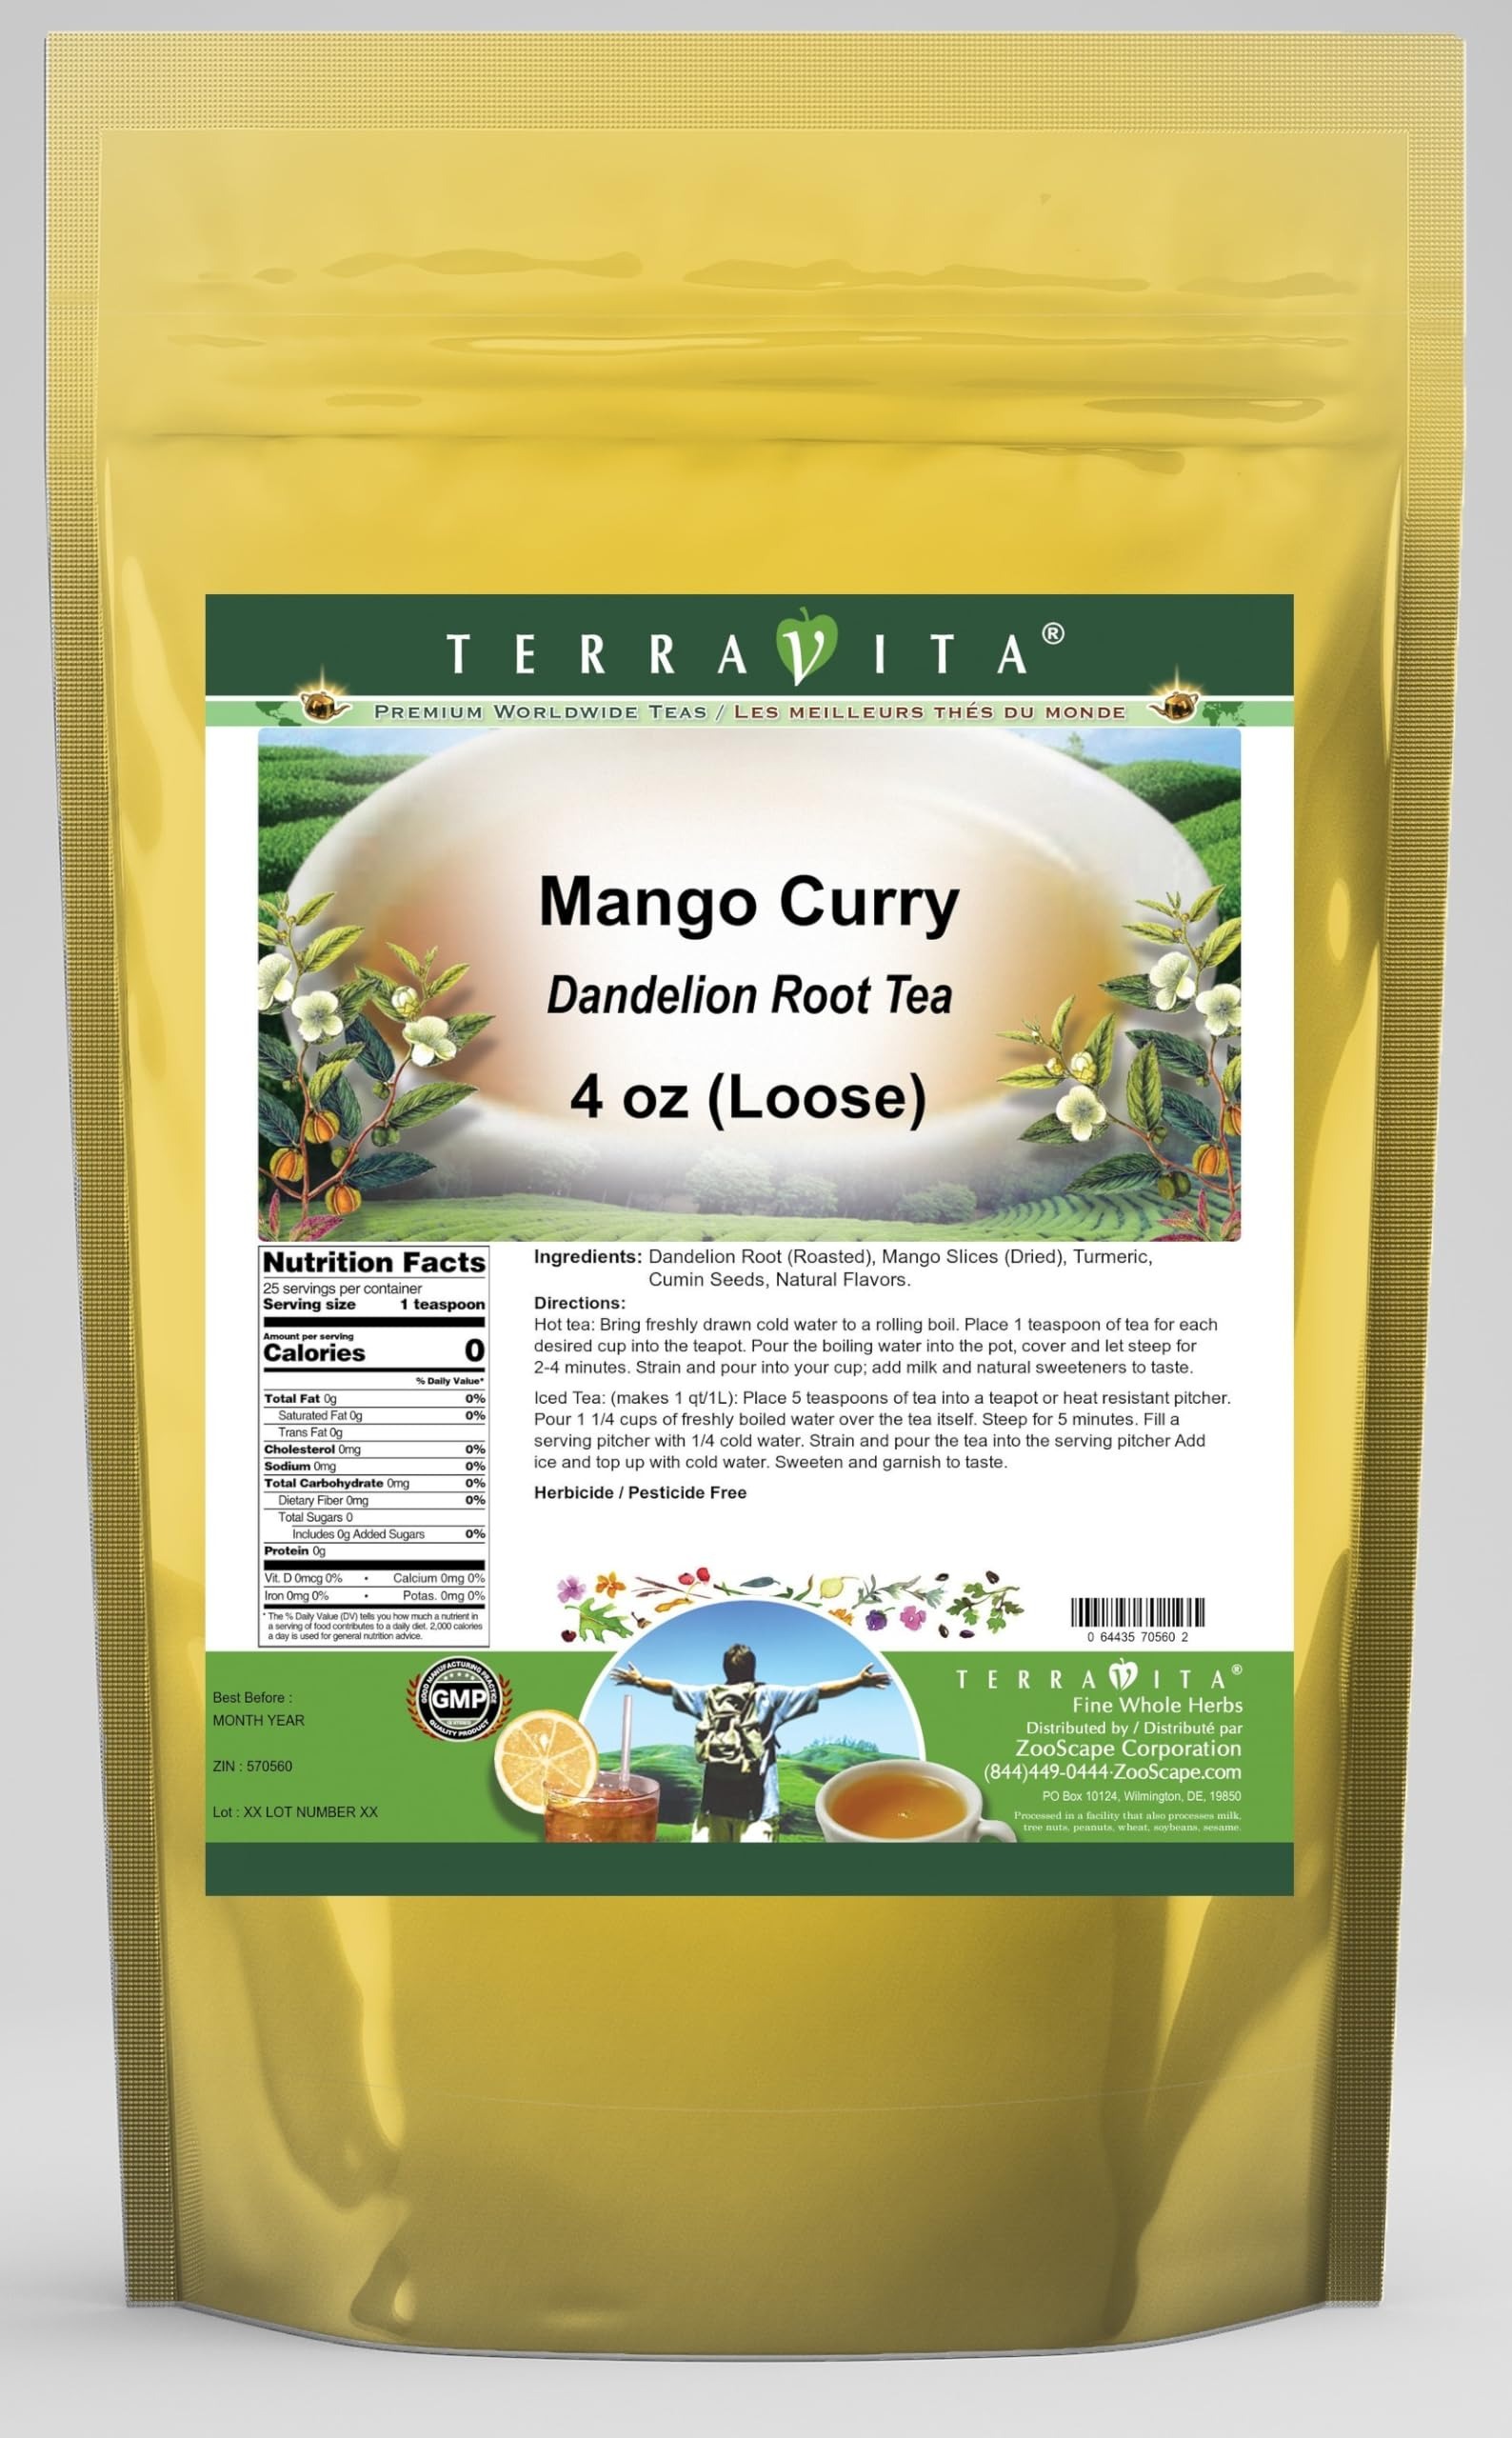
Item Name: Mango Curry Dandelion Root Tea (Loose) (4 oz, ZIN: 570560) - 2 Pack
Bullet Point 1: Our Mango Curry Dandelion Root tea is a delicious naturally flavored Dandelion Root coffee substitute with Mango Slices, Turmeric and Cumin Seeds that you will enjoy relaxing with anytime! The natural and caffeine-free Mango Curry taste is delicious! - Ingredients: Dandelion Root, Mango Slices, Turmeric, Cumin Seeds and Natural Mango Curry Flavor.
Bullet Point 2: No fillers.
Bullet Point 3: Manufacturer: TerraVita
Bullet Point 4: Size: 4 oz
Bullet Point 5: Loose Leaf Dandelion Root Tea - Packed in a convenient upright pouch!
Product Description: Our Mango Curry Dandelion Root tea is a delicious naturally flavored Dandelion Root coffee substitute with Mango Slices, Turmeric and Cumin Seeds that you will enjoy relaxing with anytime! The natural and caffeine-free Mango Curry taste is delicious! - Ingredients: Dandelion Root, Mango Slices, Turmeric, Cumin Seeds and Natural Mango Curry Flavor. - Hot tea brewing method: Bring freshly drawn cold water to a rolling boil. Place 1 teaspoon of tea for each desired cup into the teapot. Pour the boiling water into the pot, cover and let steep for 2-4 minutes. Strain and pour into your cup; add milk and natural sweeteners to taste. - Iced tea brewing method: (to make 1 liter/quart): Place 5 teaspoons of tea into a teapot or heat resistant pitcher. Pour 1 1/4 cups of freshly boiled water over the tea itself. Steep for 5 minutes. Fill a serving pitcher with 1/4 cold water. Strain and pour the tea into the serving pitcher Add ice and top up with cold water. Sweeten and garnish to taste. - TerraVita is an exclusive line of premium-quality, natural source products that use only the finest, purest and most potent ingredients found around the world. TerraVita is hallmarked by the highest possible standards of purity, potency, stability and freshness. All of our products are prepared with the highest elements of quality control, from raw materials through the entire manufacturing process, up to and including the moment that the bottles or bags are sealed for freshness and shipped out to you. Our highest possible standards are certified by independent laboratories and backed by our personal guarantee. - TerraVita exists to meet and ensure your family's health and wellness without the harmful effects of chemicals and health products. We strive to make all of our products affordable an
Value: 8.0
Unit: Ounce

Price: 18.78